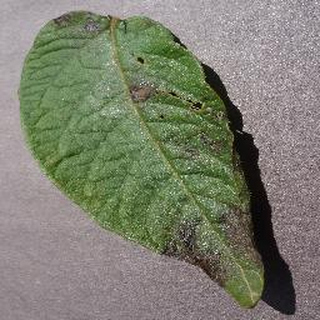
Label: potato_late_blight